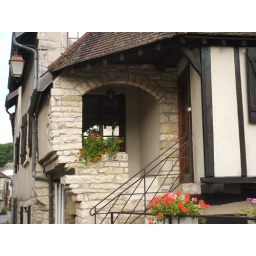
I couldn't resist this pretty house right by the bridge